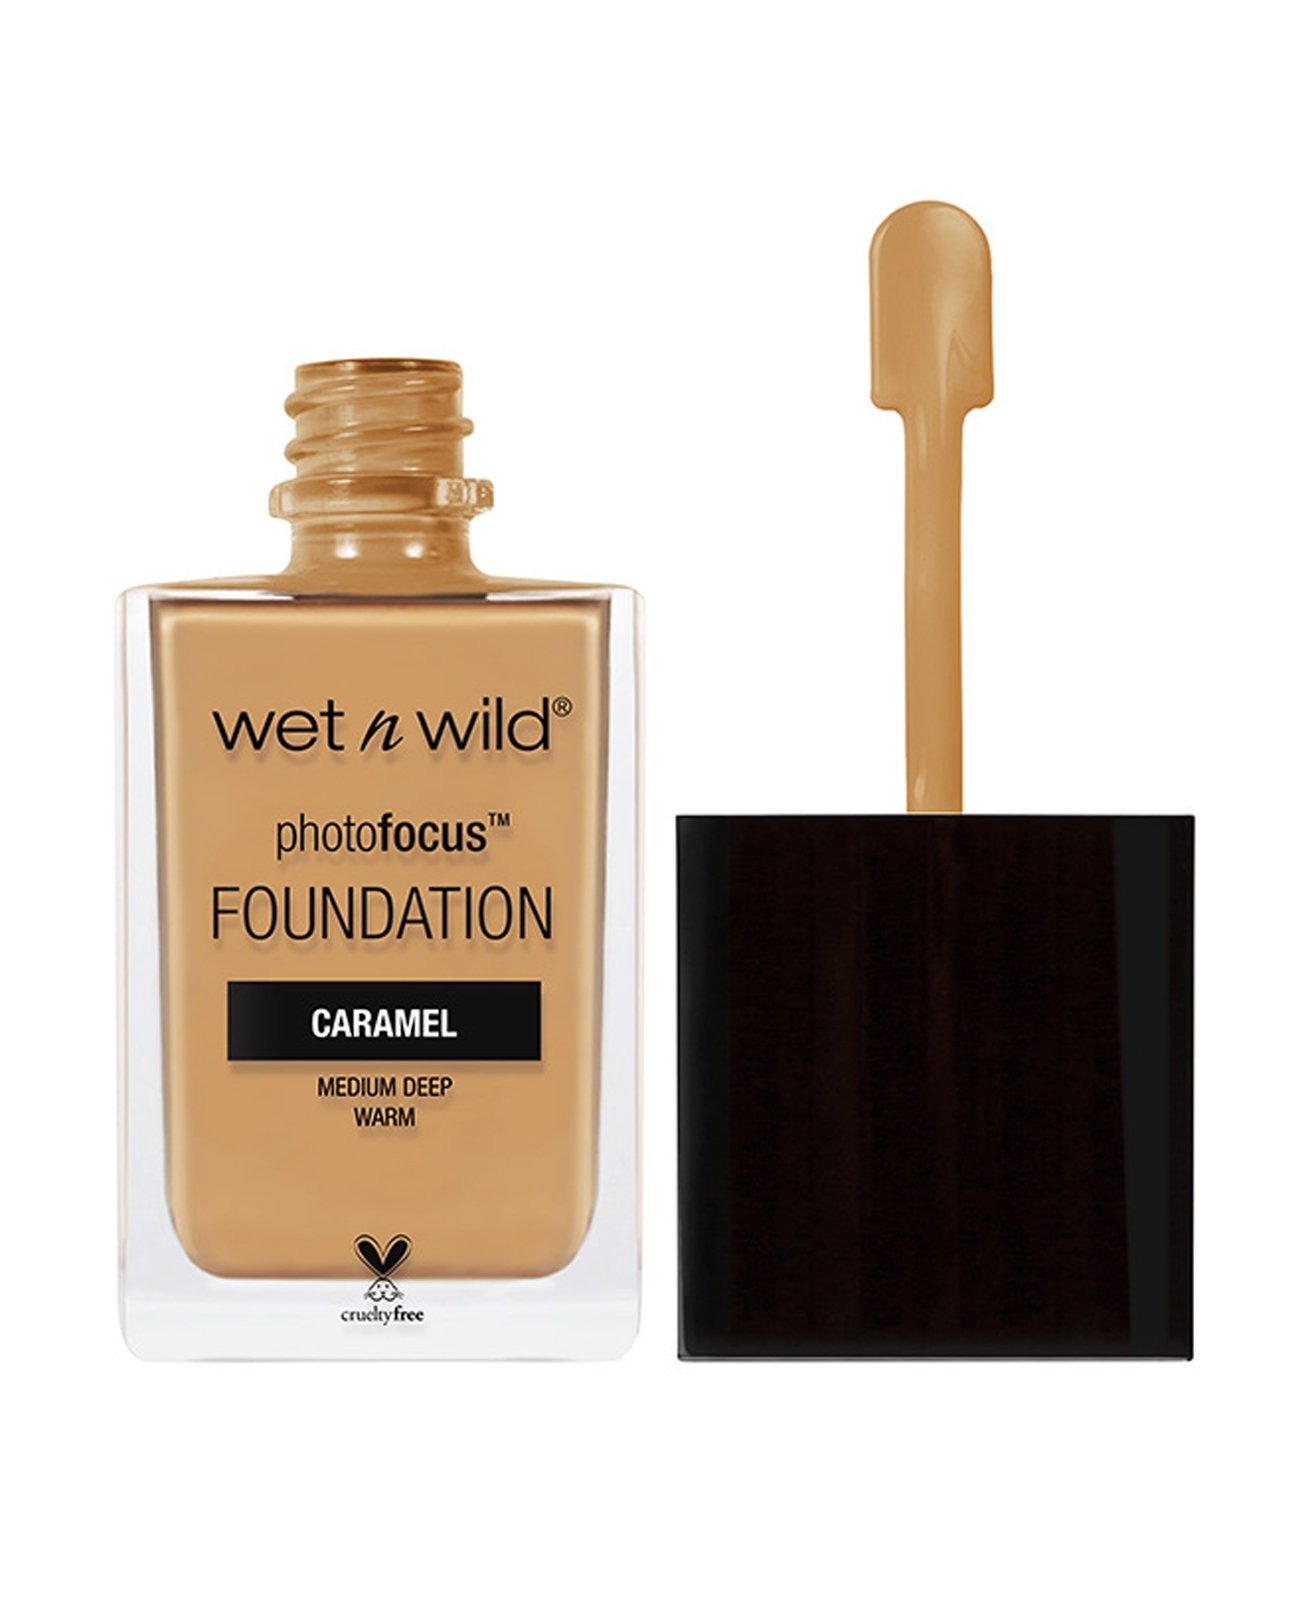
Item Name: wet n wild Photo Focus Foundation, Caramel, 1 Fluid Ounce
Bullet Point 1: High-Performing, skin-perfecting foundation tested under seven different photo lighting conditions to deliver flawless camera-ready makeup every time
Bullet Point 2: Featuring a light-adjusting complex that stays selfie-perfect anytime, anyplace
Bullet Point 3: Breakthrough formula
Value: 1.0
Unit: fl oz

Price: 6.57